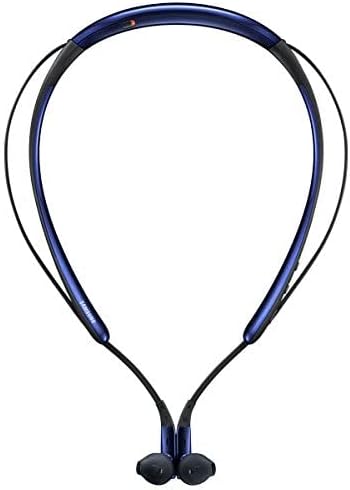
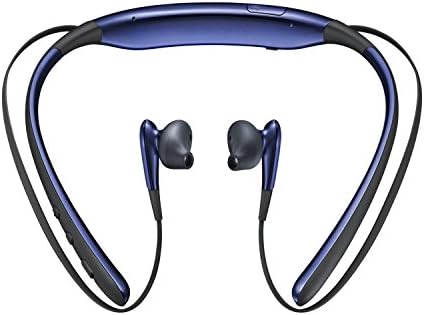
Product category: headphones
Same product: yes